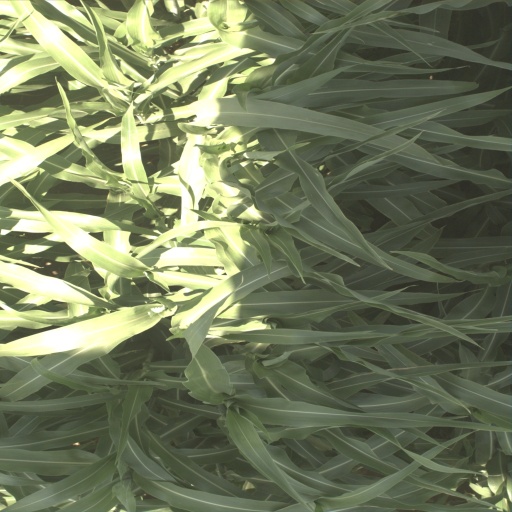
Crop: sorghum